Java (programming language)

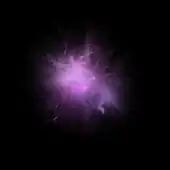
This dependency graph of the Java Core classes was created with jdeps and Gephi.

The syntax of Java is largely influenced by C++ and C. Unlike C++, which combines the syntax for structured, generic, and object-oriented programming, Java was built almost exclusively as an object-oriented language. All code is written inside classes, and every data item is an object, with the exception of the primitive data types, (i.e. integers, floating-point numbers, boolean values, and characters), which are not objects for performance reasons. Java reuses some popular aspects of C++ (such as the method).